Simon Forman

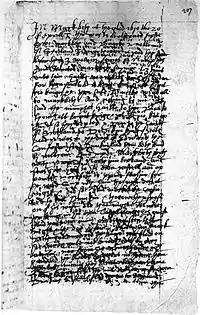
Simon Forman's description of a production of "Macbeth" at the Globe Theatre, 20 April 1610. Oxford, Bodleian Library, MS. Ashmole 208, f. 207r.

Among Forman's manuscripts is a section titled the "Bocke of Plaies", which records Forman's descriptions of four plays he saw in 1610–11 and the morals he drew from them. The document is noteworthy for the listing of three Shakespearean performances: "Macbeth" at the Globe Theatre on 20 April 1610; "The Winter's Tale" at the Globe on 15 May 1611; and "Cymbeline," date and theatre not specified. The fourth play described by Forman is a "Richard II" acted at the Globe on 30 April 1611; but from the description it is clearly not Shakespeare's "Richard II". The manuscript was first described by John Payne Collier in 1836, and in the 20th century it was suspected as one of his forgeries. Most modern scholars now accept the section as authentic, but some still suspect it could be a forgery.